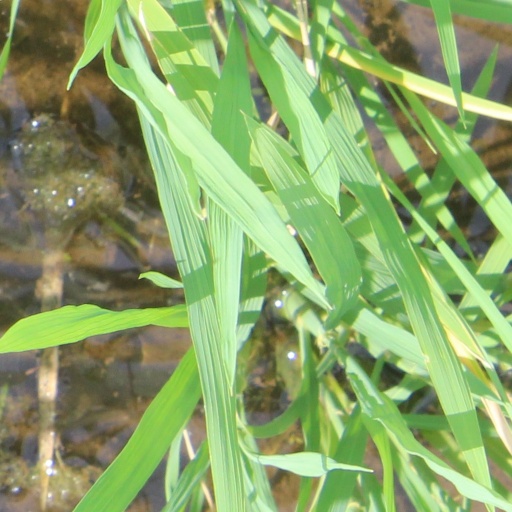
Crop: rice